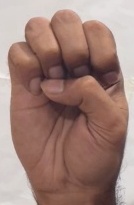
ASL sign: E